Cessna 177 Cardinal

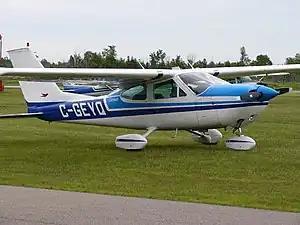
Cessna 177B Cardinal

The Cessna 177 Cardinal is a light single-engine, high-wing general aviation aircraft produced by Cessna. It was intended to replace the Cessna 172 Skyhawk. First announced in 1967, it was produced from 1968 to 1978.